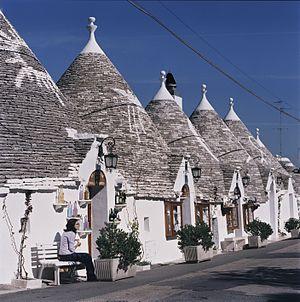
Les trulli d'Alberobello Español: Los trulli de Alberobello 日本語: アルベロベッロのトゥルッリ 中文: 阿尔贝罗贝洛的圆顶石屋